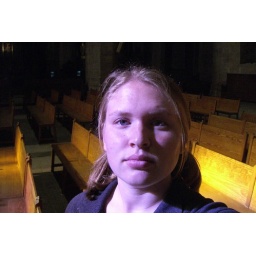
in the blue light of the rose window